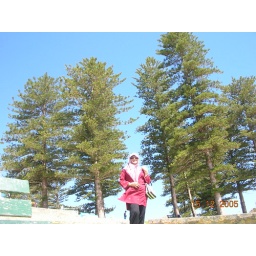
My mum standing by the pine trees near Cottesloe beach